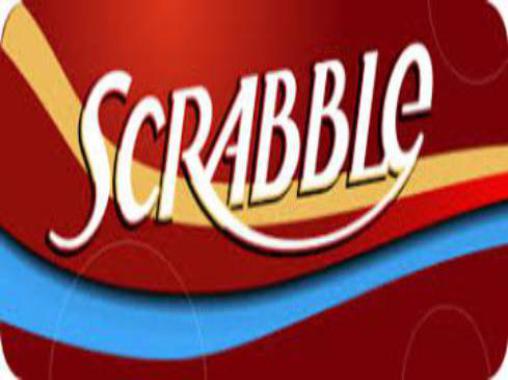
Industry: Leisure